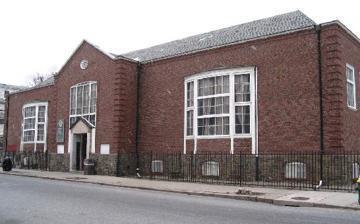
Building: Smith Hill Library-Providence Community Library
Country: United States of America
Year built: 1932
United States historic place Smith Hill Library-Community Libraries of Providence U.S. National Register of Historic Places Show map of Rhode Island Show map of the United States Location Providence, Rhode Island Coordinates 41°50′7″N 71°25′21″W / 41.83528°N 71.42250°W / 41.83528; -71.42250 Built 1932 Built by Clifford K. Rathbone Architect Albert Harkness Architectural style Colonial Revival MPS Branch Buildings of Providence Public Library MPS NRHP reference No. 98000216 Added to NRHP March 5, 1998 The Smith Hill Library-A Community Library of Providence is one of the branch libraries of the Providence, Rhode Island , public library system.  It is located at 31 Candace Street, in a single-story brick building designed by Albert Harkness and built in 1932 by contractor Clifford K. Rathbone.  Stylistically the building is a mixture of Colonial Revival and Moderne features.  The Smith Hill branch began as a delivery station in 1907, and had grown to occupy leased space, with an annual circulation of more than 70,000, by 1929.  Circulation rose rapidly after the building's completion, reaching 119,000 in just three years.  The building continues to act as a significant local community resource. The library was added to the National Register of Historic Places in 1998. See also List of libraries in Rhode Island National Register of Historic Places listings in Providence, Rhode Island Rochambeau Library- Community Libraries of Providence Wanskuck Library- Community Libraries of Providence South Providence Library- Community Libraries of Providence Fox Point Library- Community Libraries of Providence Mount Pleasant Library- Community Libraries of Providence Olneyville Library- Community Libraries of Providence Washington Park Library- Community Libraries of Providence Knight Memorial Library- Community Libraries of Providence References